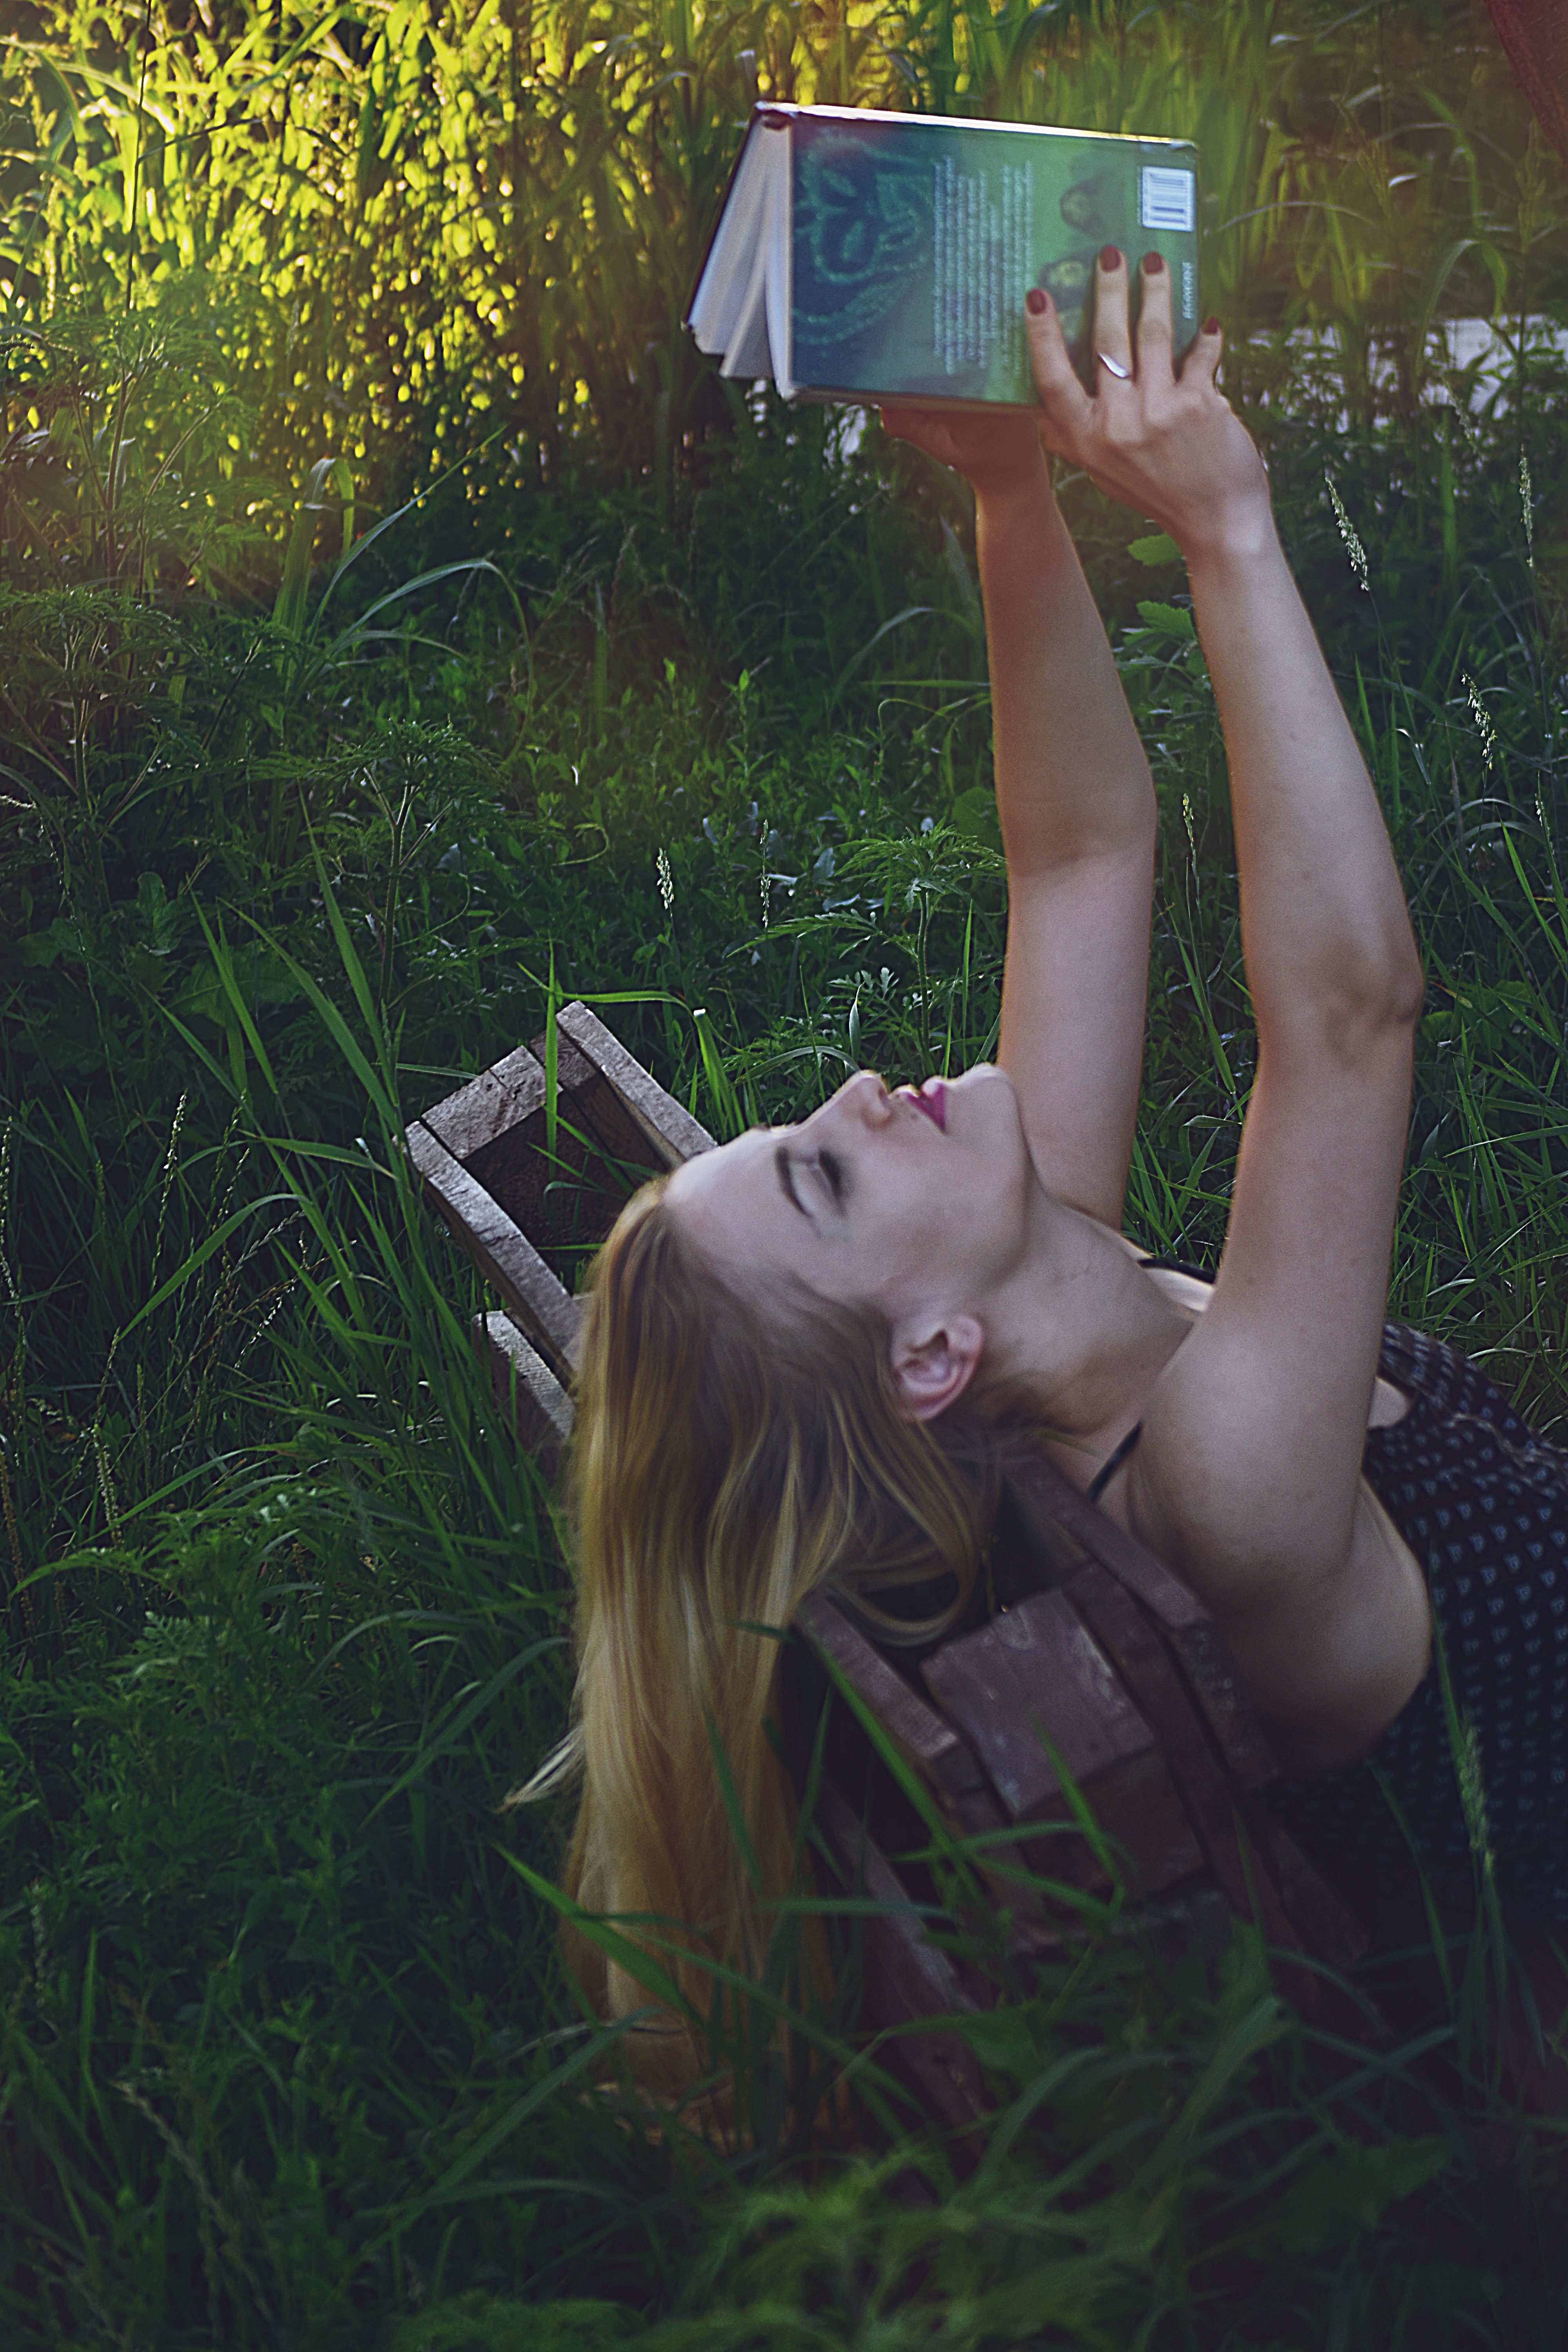
green, grass, beauty, blond, water, grass family, arm, reading, sunlight, photography, tree, long hair, plant, muscle, daydream, dress, forest, meadow, selfie